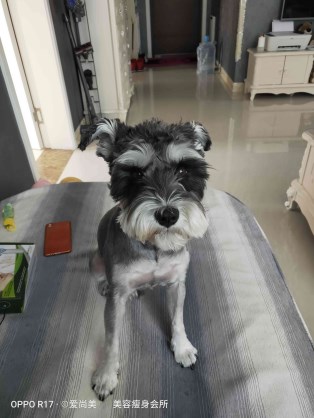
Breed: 2342-n000102-miniature_schnauzer